Amtrak paint schemes

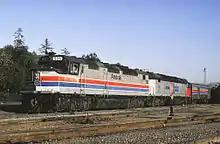
A passenger train led by two diesel locomotives. The first locomotive has a black roof, light gray sides, and red and blue horizontal stripes separated by a thin white stripe. The second locomotive has a black roof, gray sides, and a red-and-blue Amtrak logo on the side.

Amtrak has used a variety of paint schemes (liveries) on its rolling stock since taking over intercity passenger rail service in the United States in 1971. A series of seven schemes termed "Phases", first introduced in 1972, have seen the widest use. Phases primarily use geometric arrangements of red, white, and blue—the national colors of the United States—part of Amtrak's patriotic visual identity.